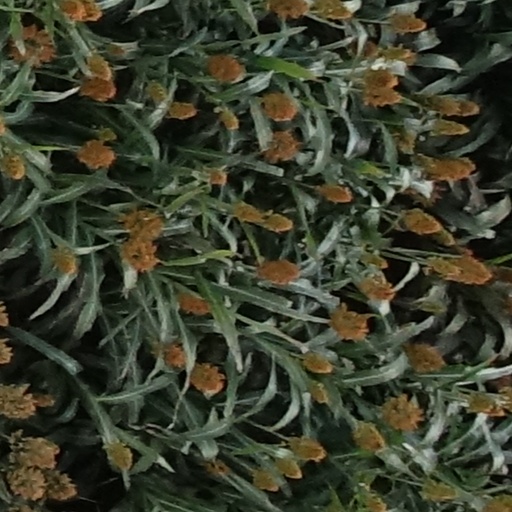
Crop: sorghum